Sade (singer)

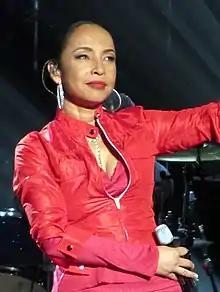
Sade performing in 2011

Helen Folasade Adu (born 16 January 1959), known professionally as Sade Adu or simply Sade ( or ), is a Nigerian-born British singer and songwriter who is the lead vocalist of her band Sade. One of the most successful British female artists in history, she is often recognised as an influence on contemporary music. Her success in the music industry was recognised with the honour Officer of the Order of the British Empire in 2002, and she was made Commander in the 2017 Birthday Honours.